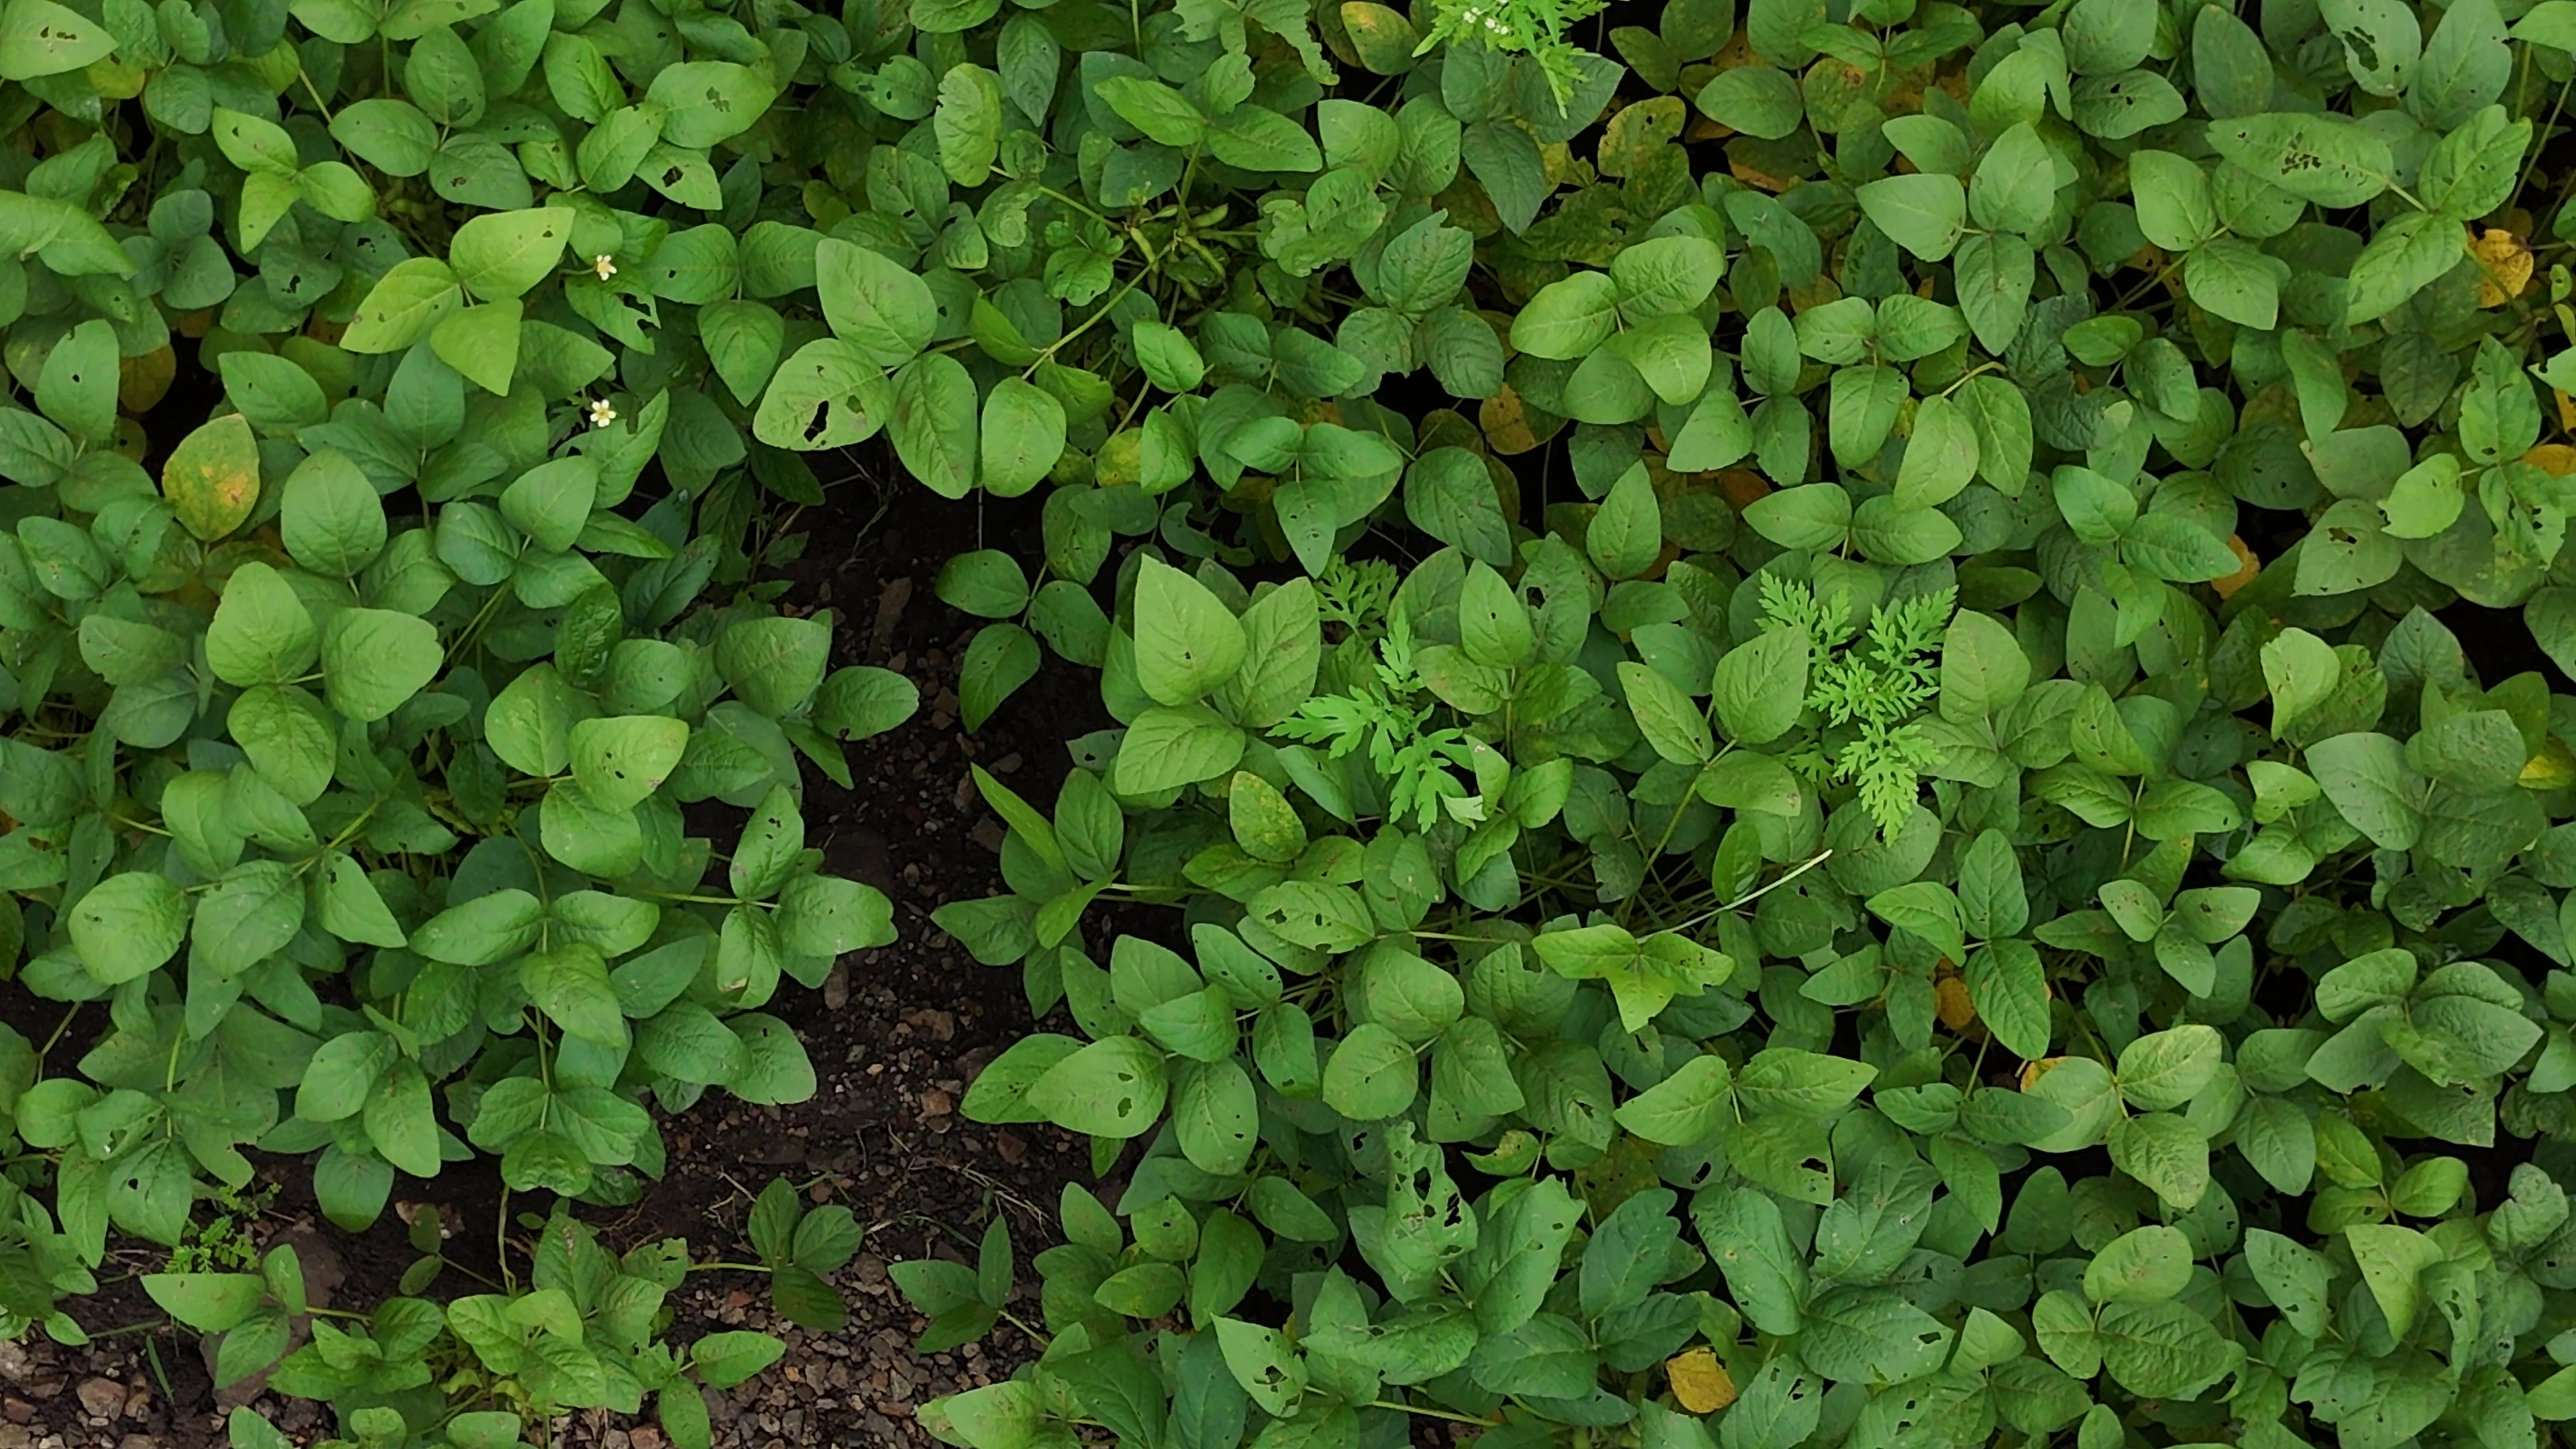
Label: Mosaic